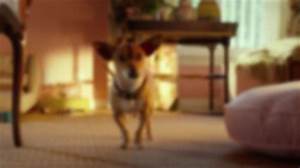
Label: cane